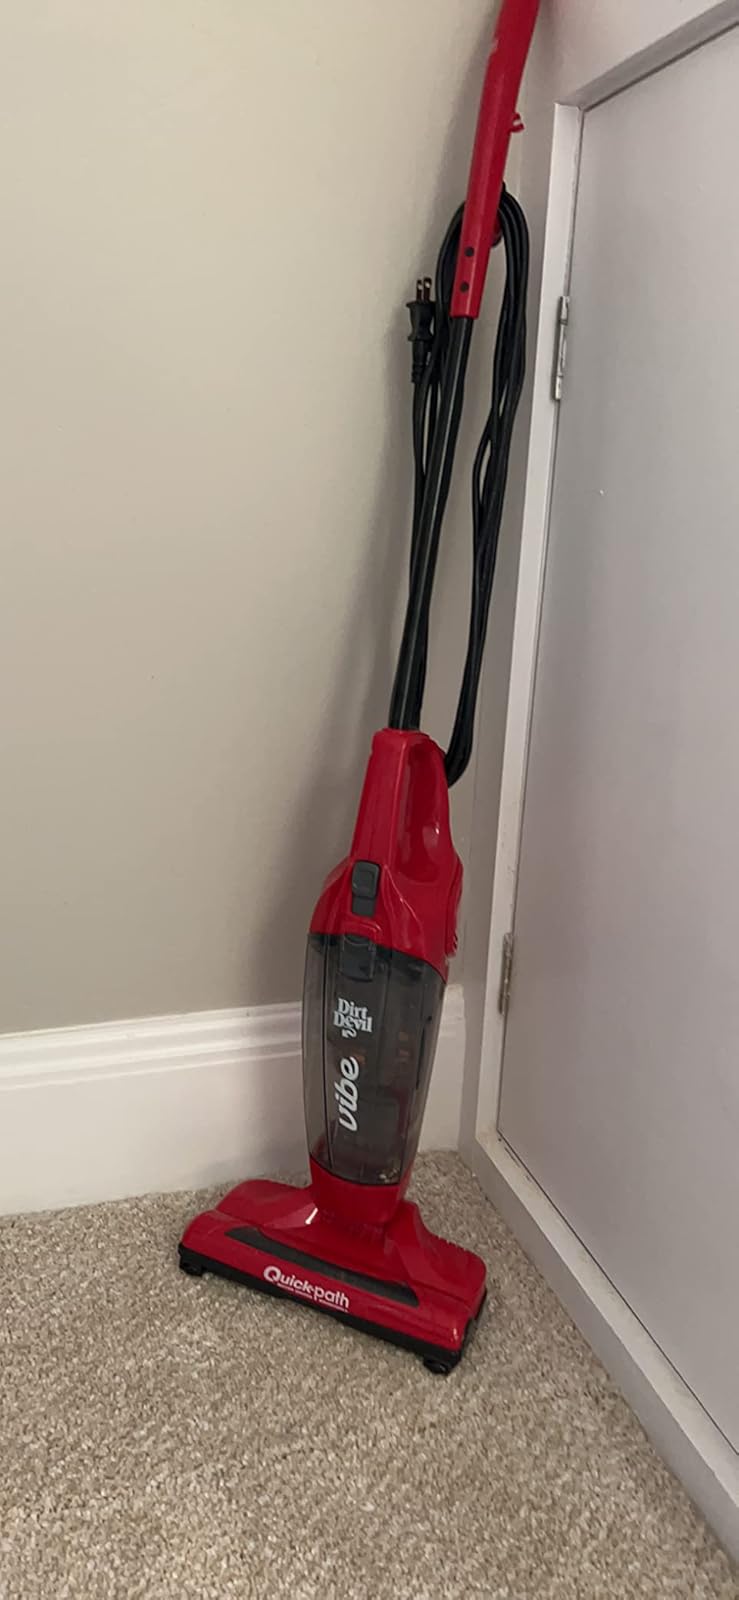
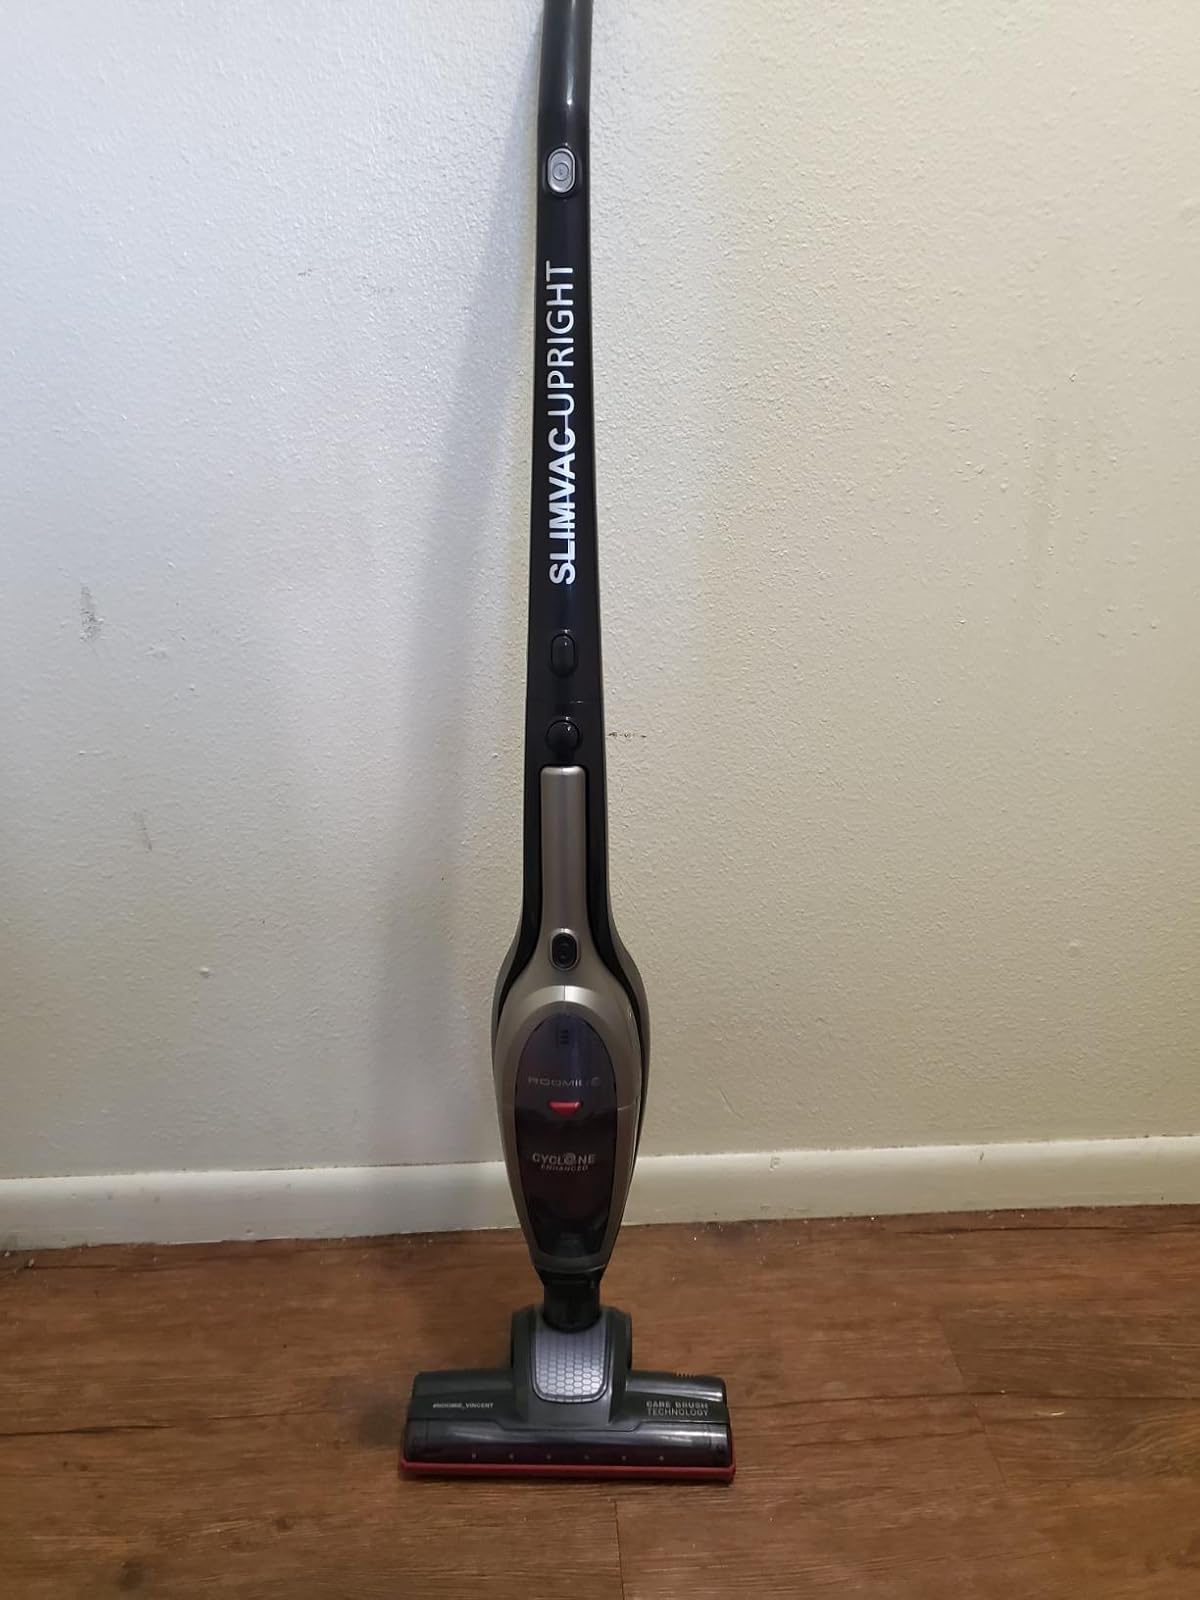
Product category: items_vacuum
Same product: no